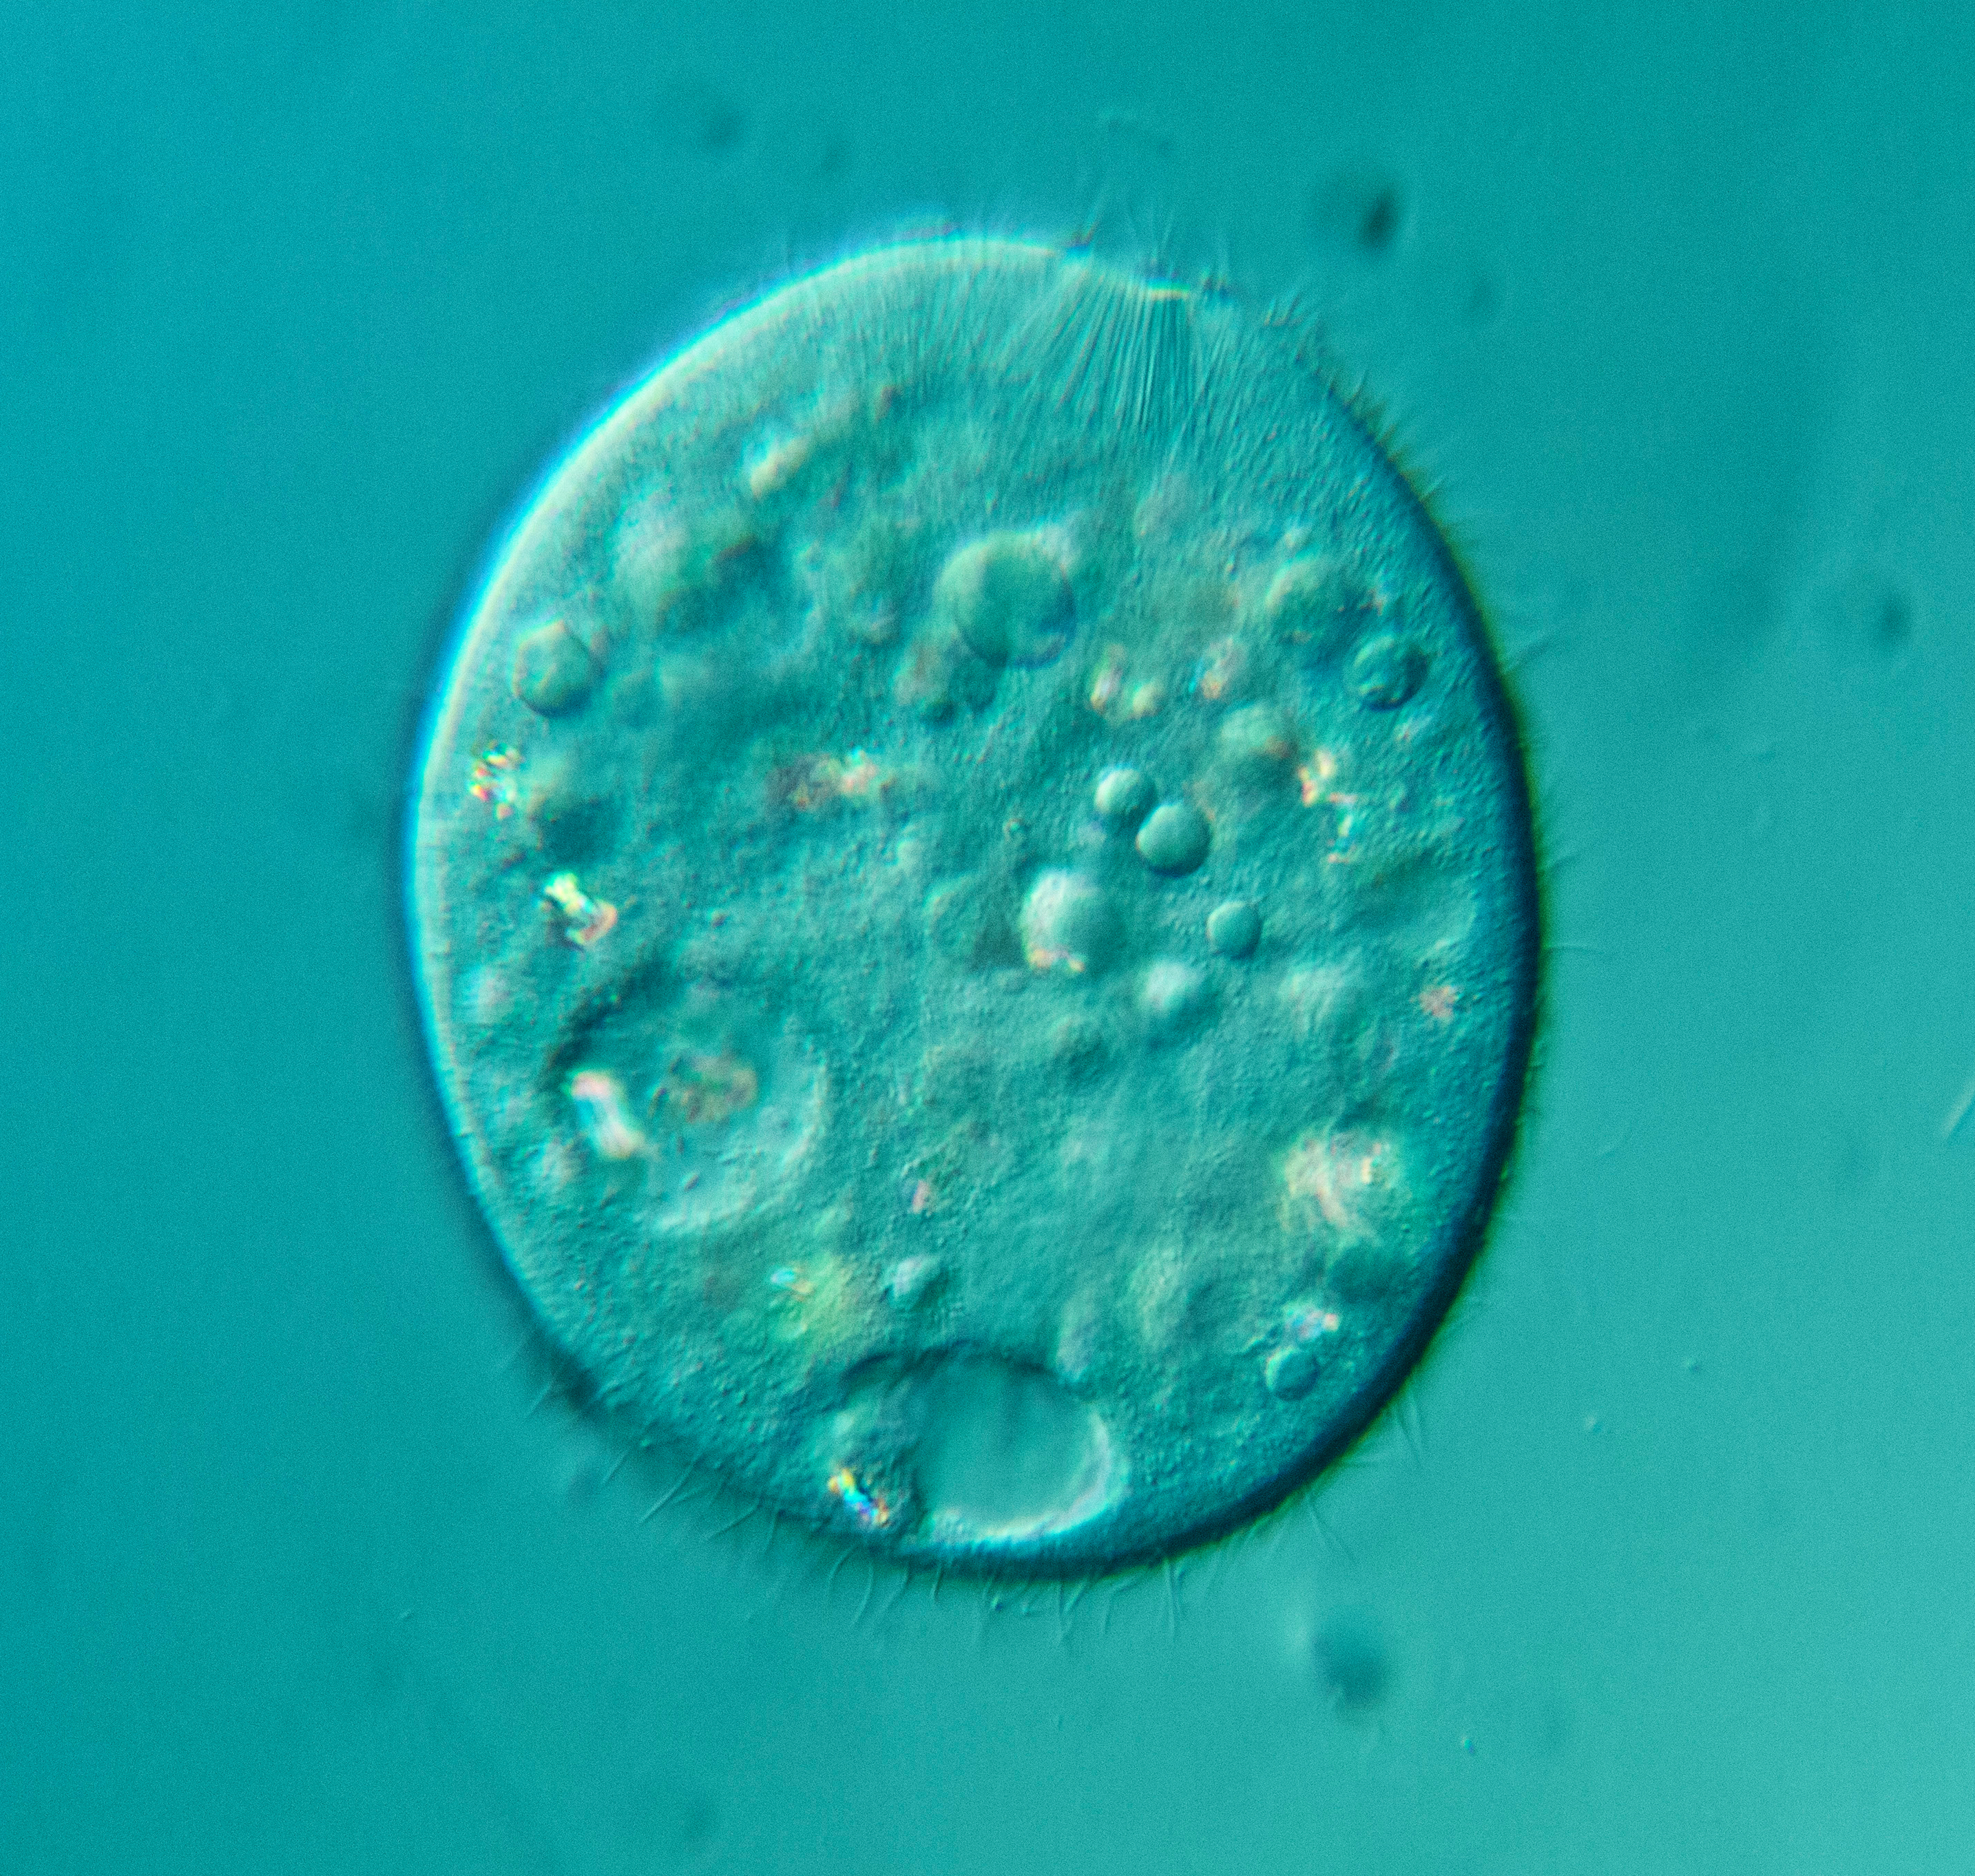
water, drop, underwater, biology, blue, circle, protist, protisten, einzeller, protozoa, protozoen, mikroskop, mikrofotografie, mikrofoto, microscop, microphotography, ciliaten, ciliat, wimperntierchen, infusorien, unicelluar, flagellaten, macro photography, organism, liquid bubble, marine biology